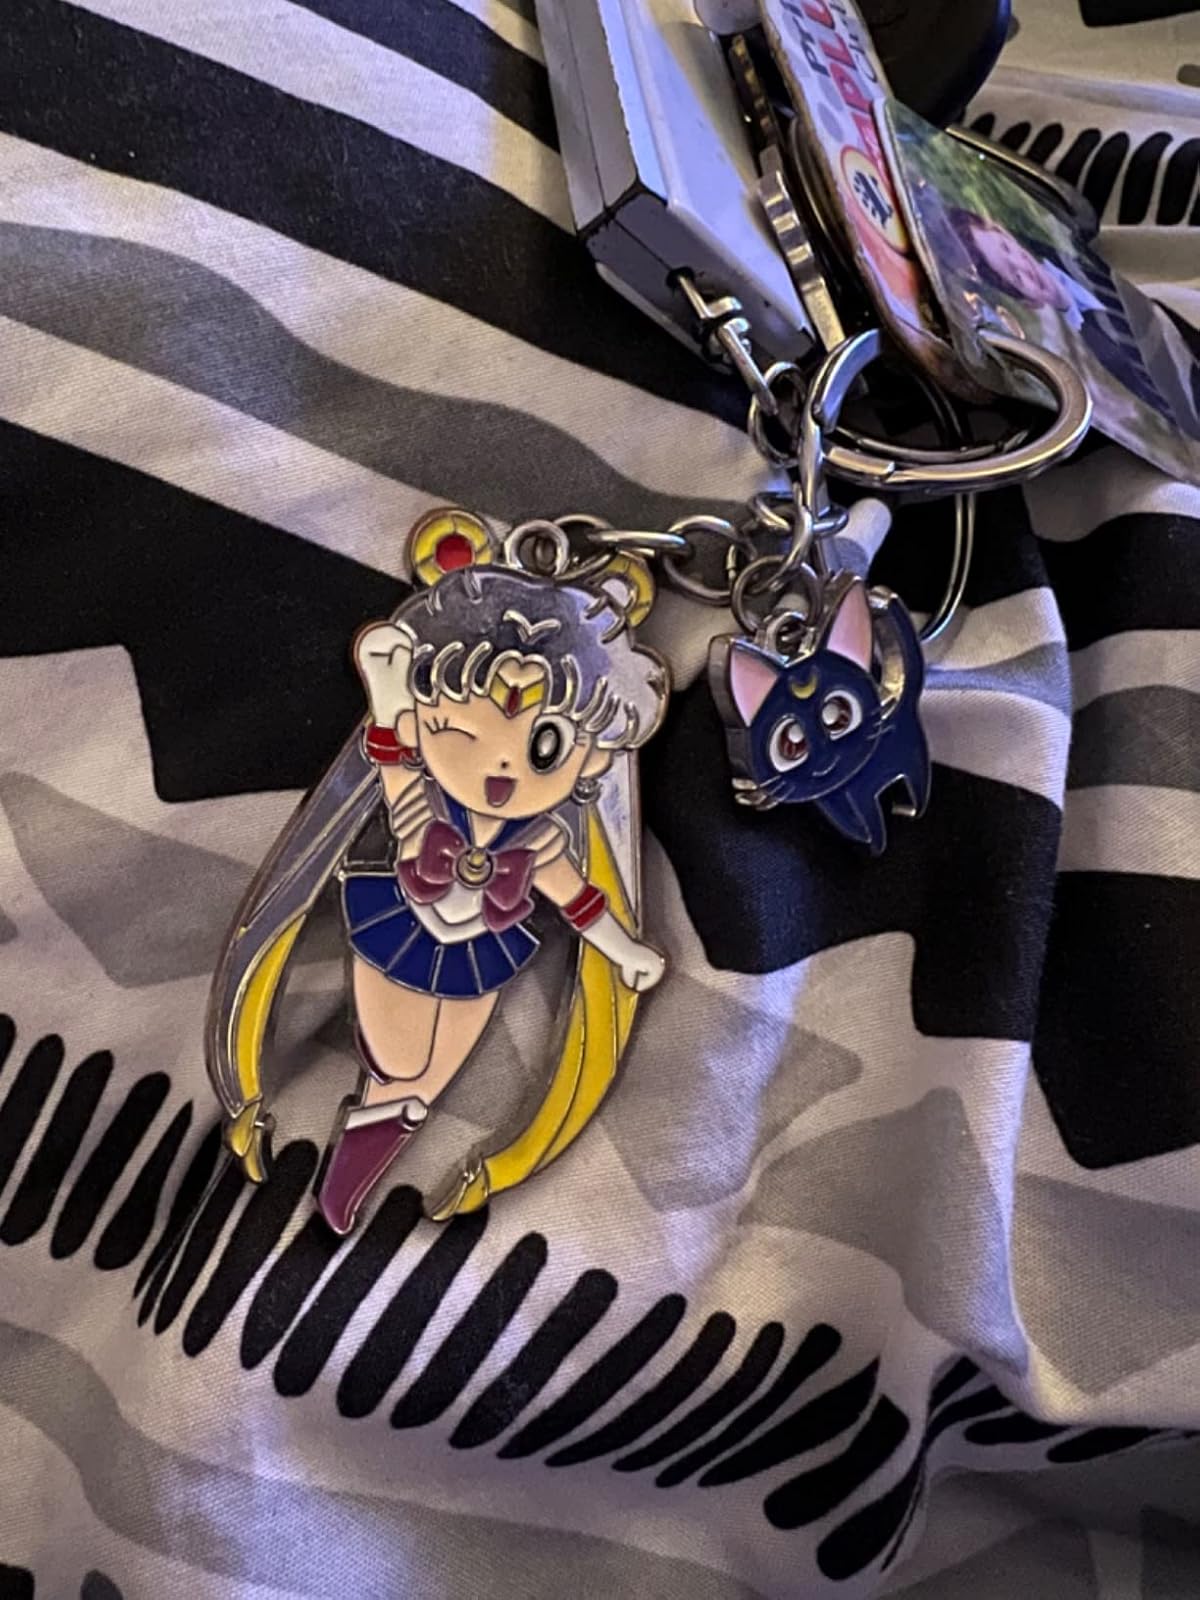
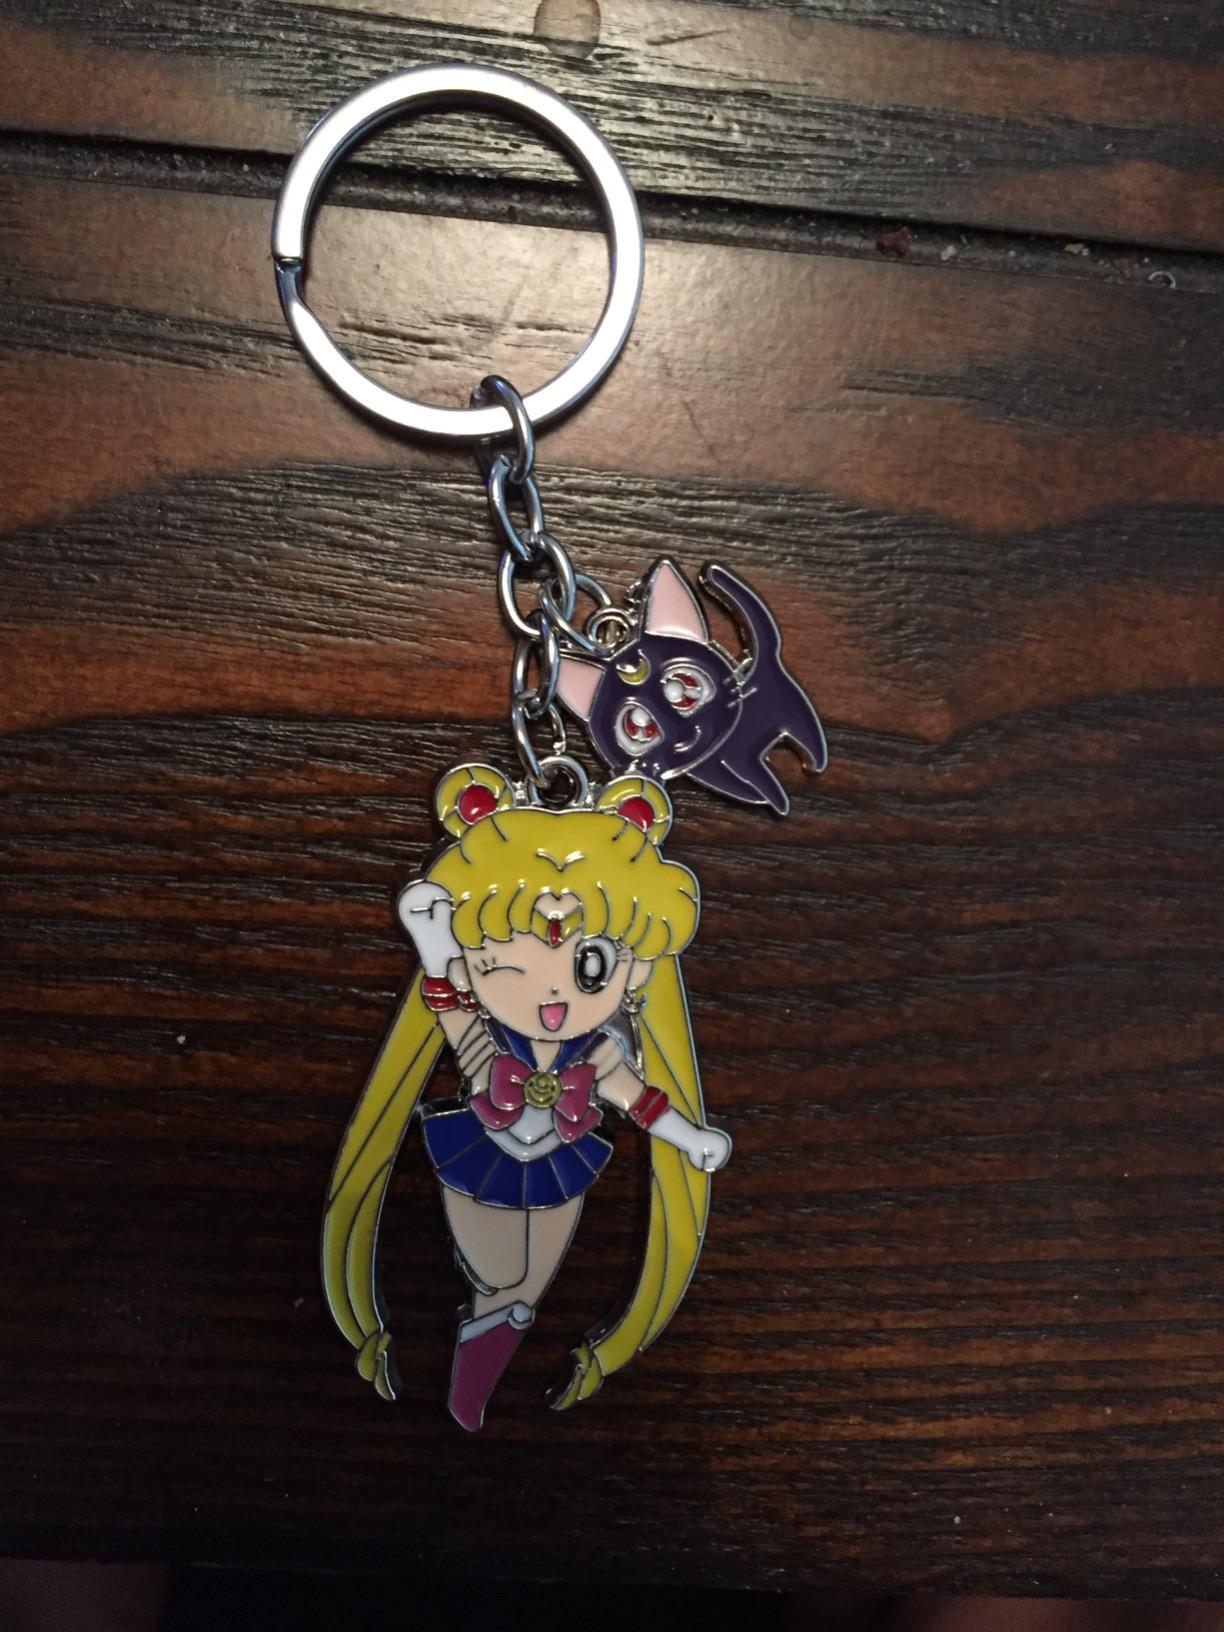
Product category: accessories_keychain
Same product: yes